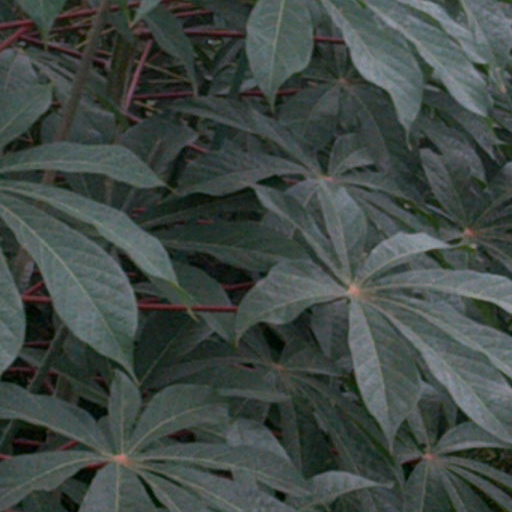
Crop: cassava